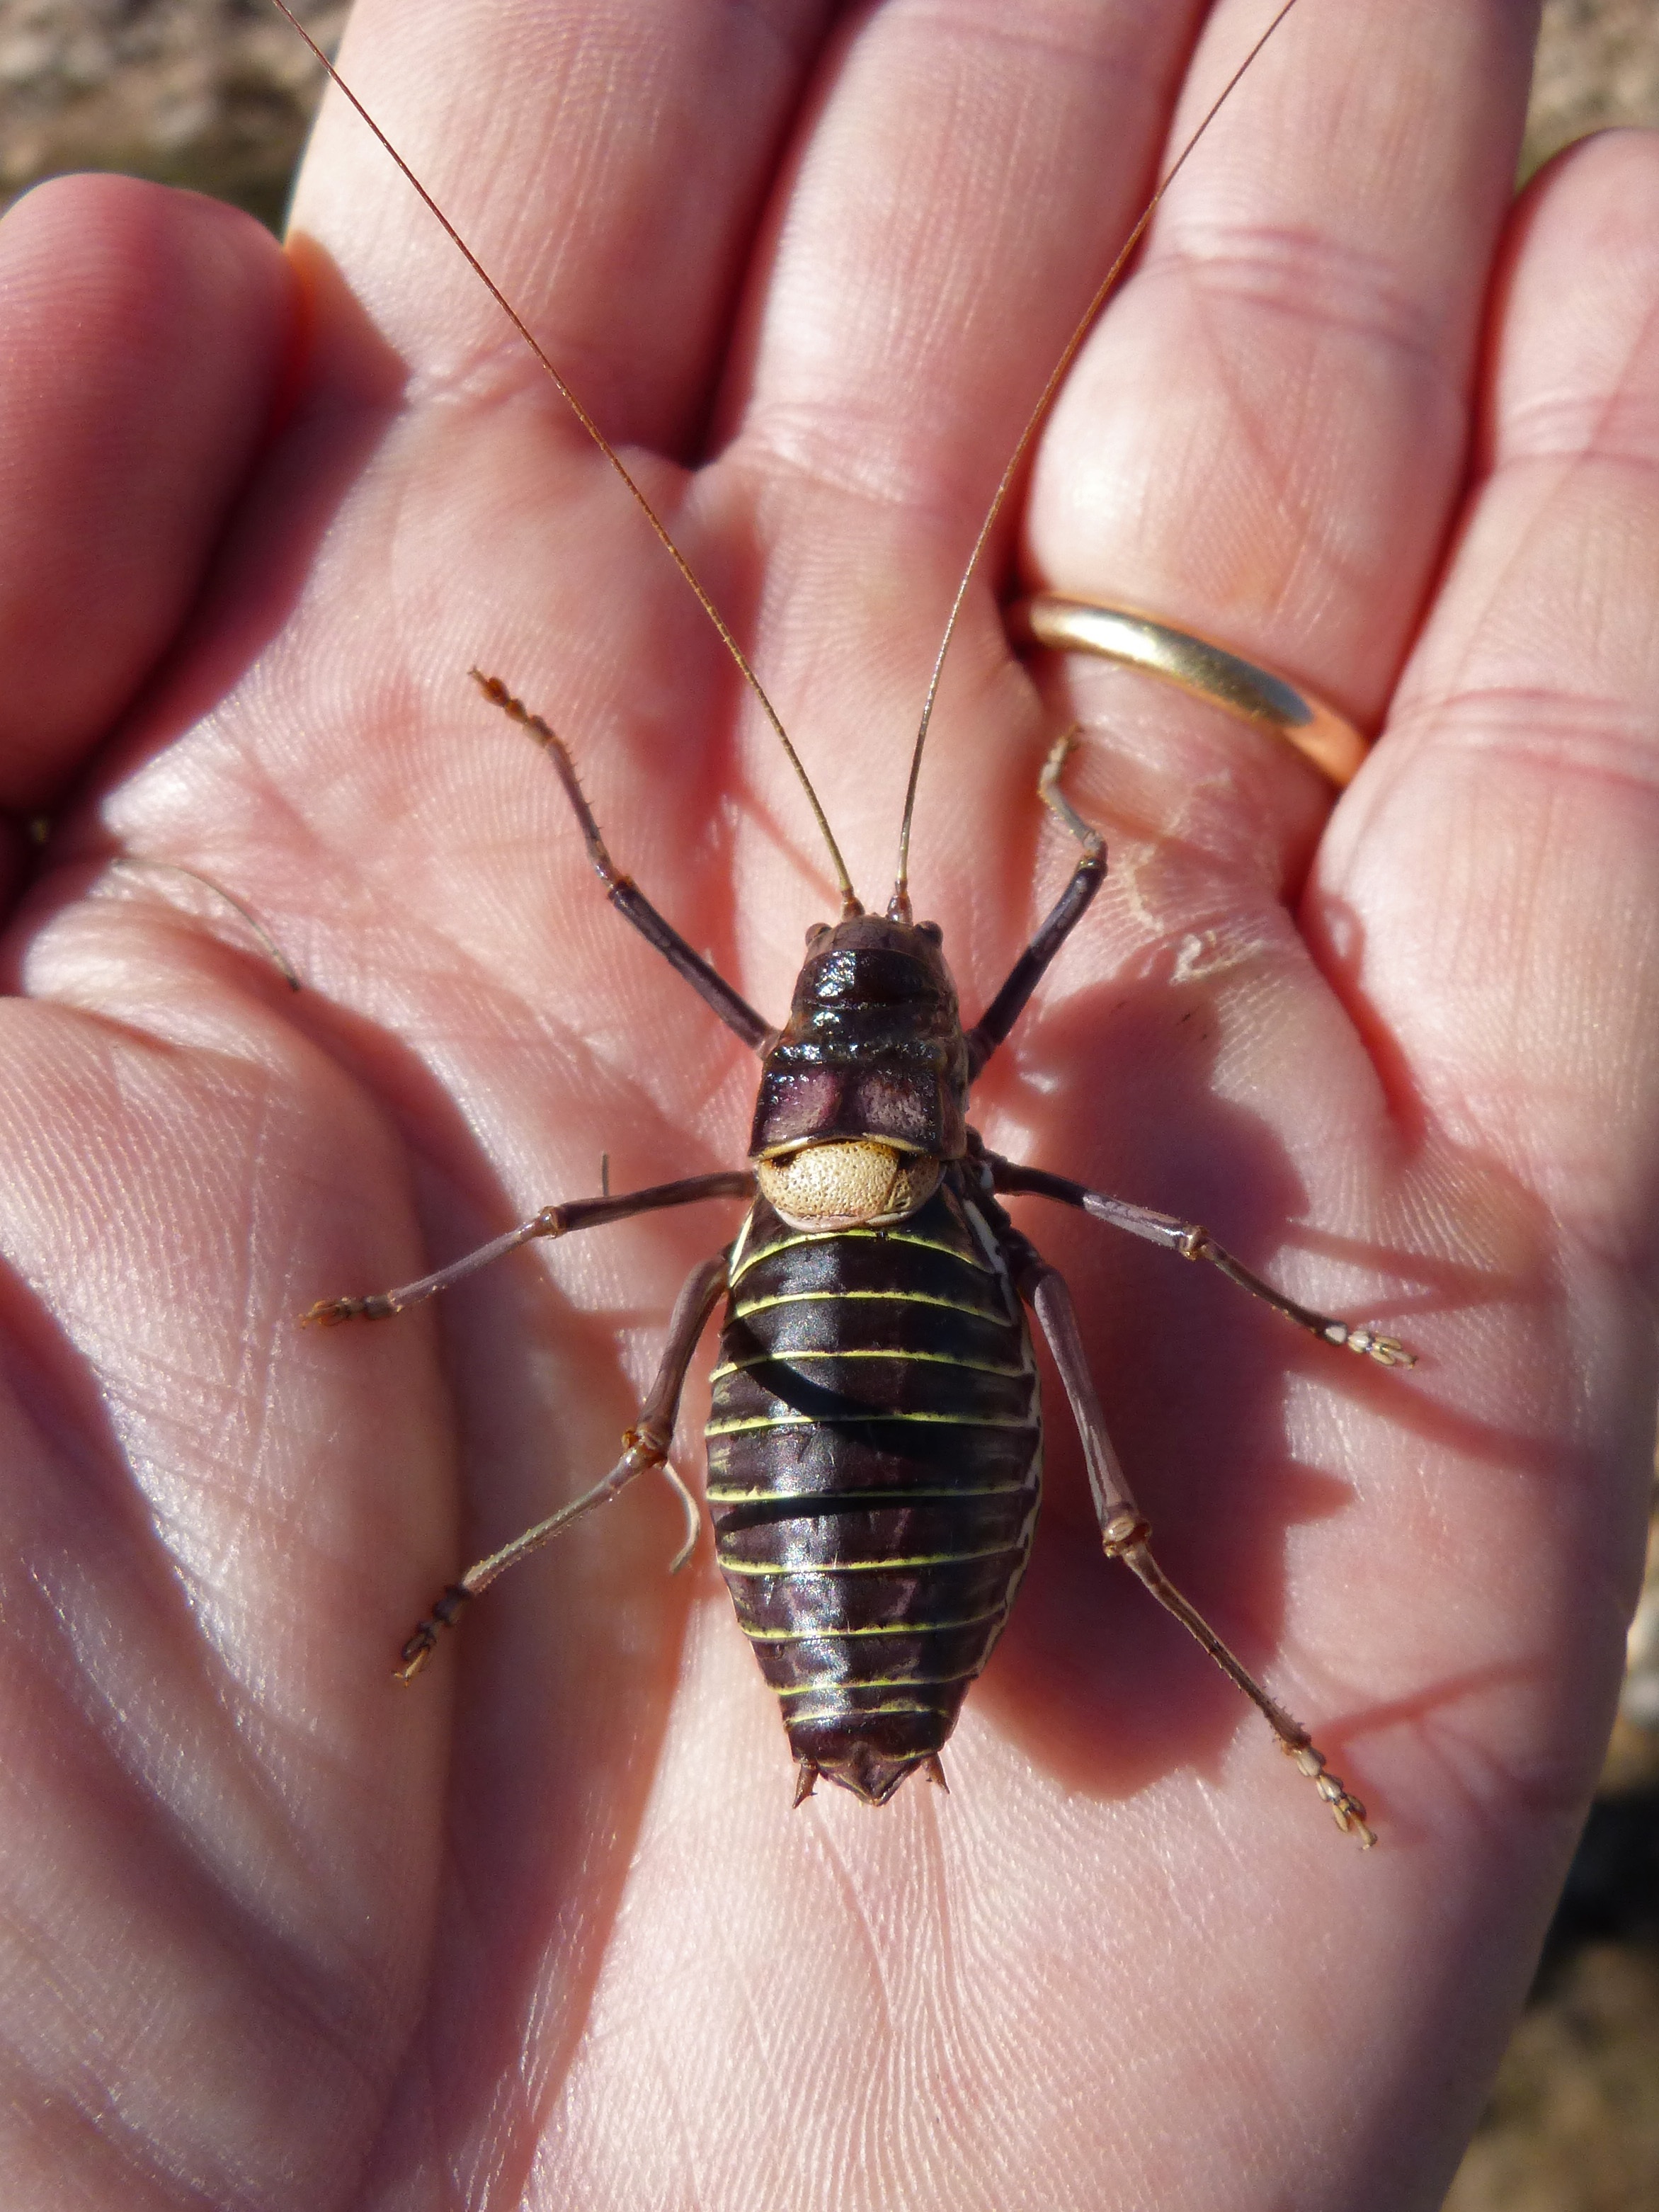
hand, leaf, fly, insect, fauna, invertebrate, cricket, close up, pest, endemic, macro photography, arthropod, true bugs, lluciapomaresius panteli, somereta delmontsant